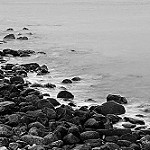
Scene: Outdoor